Billy Sharp

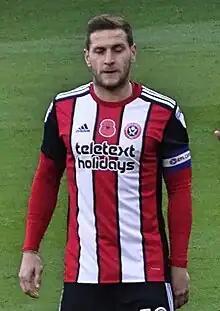
Sharp playing for Sheffield United in 2017

Billy Louis Sharp (born 5 February 1986) is an English professional footballer who plays as a striker for club Doncaster Rovers.